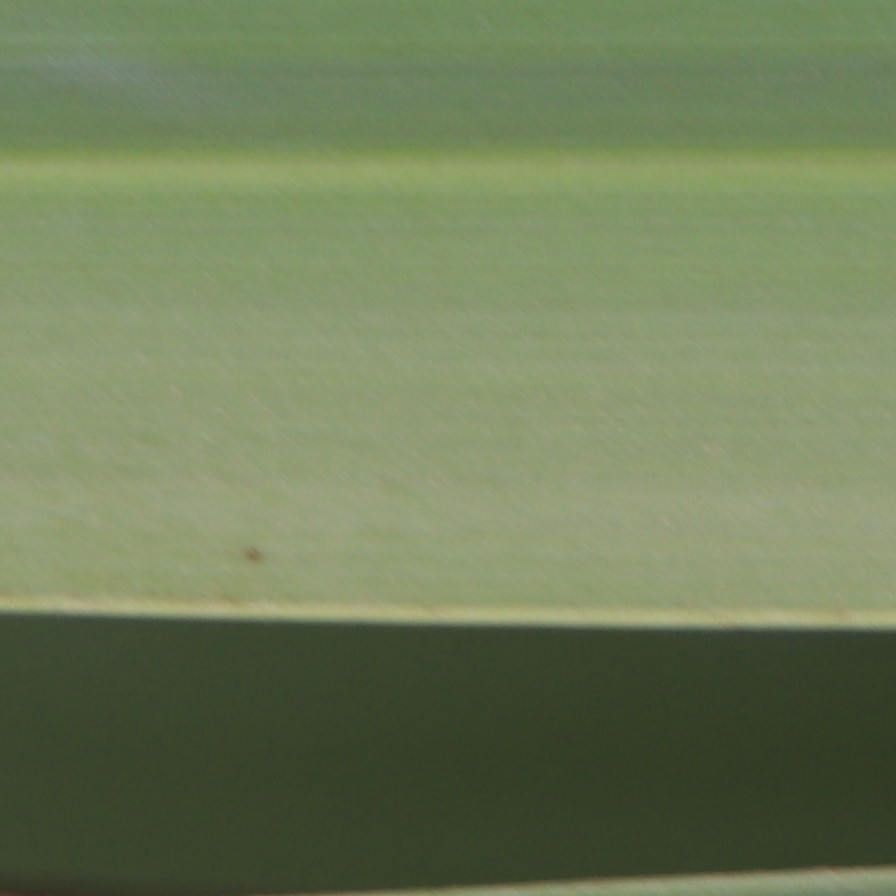
Label: Healthy